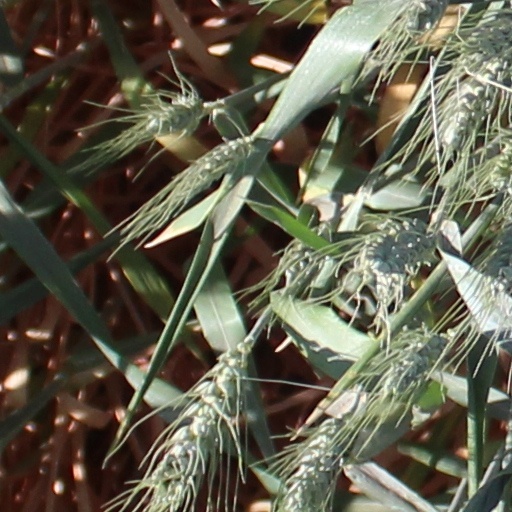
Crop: wheat